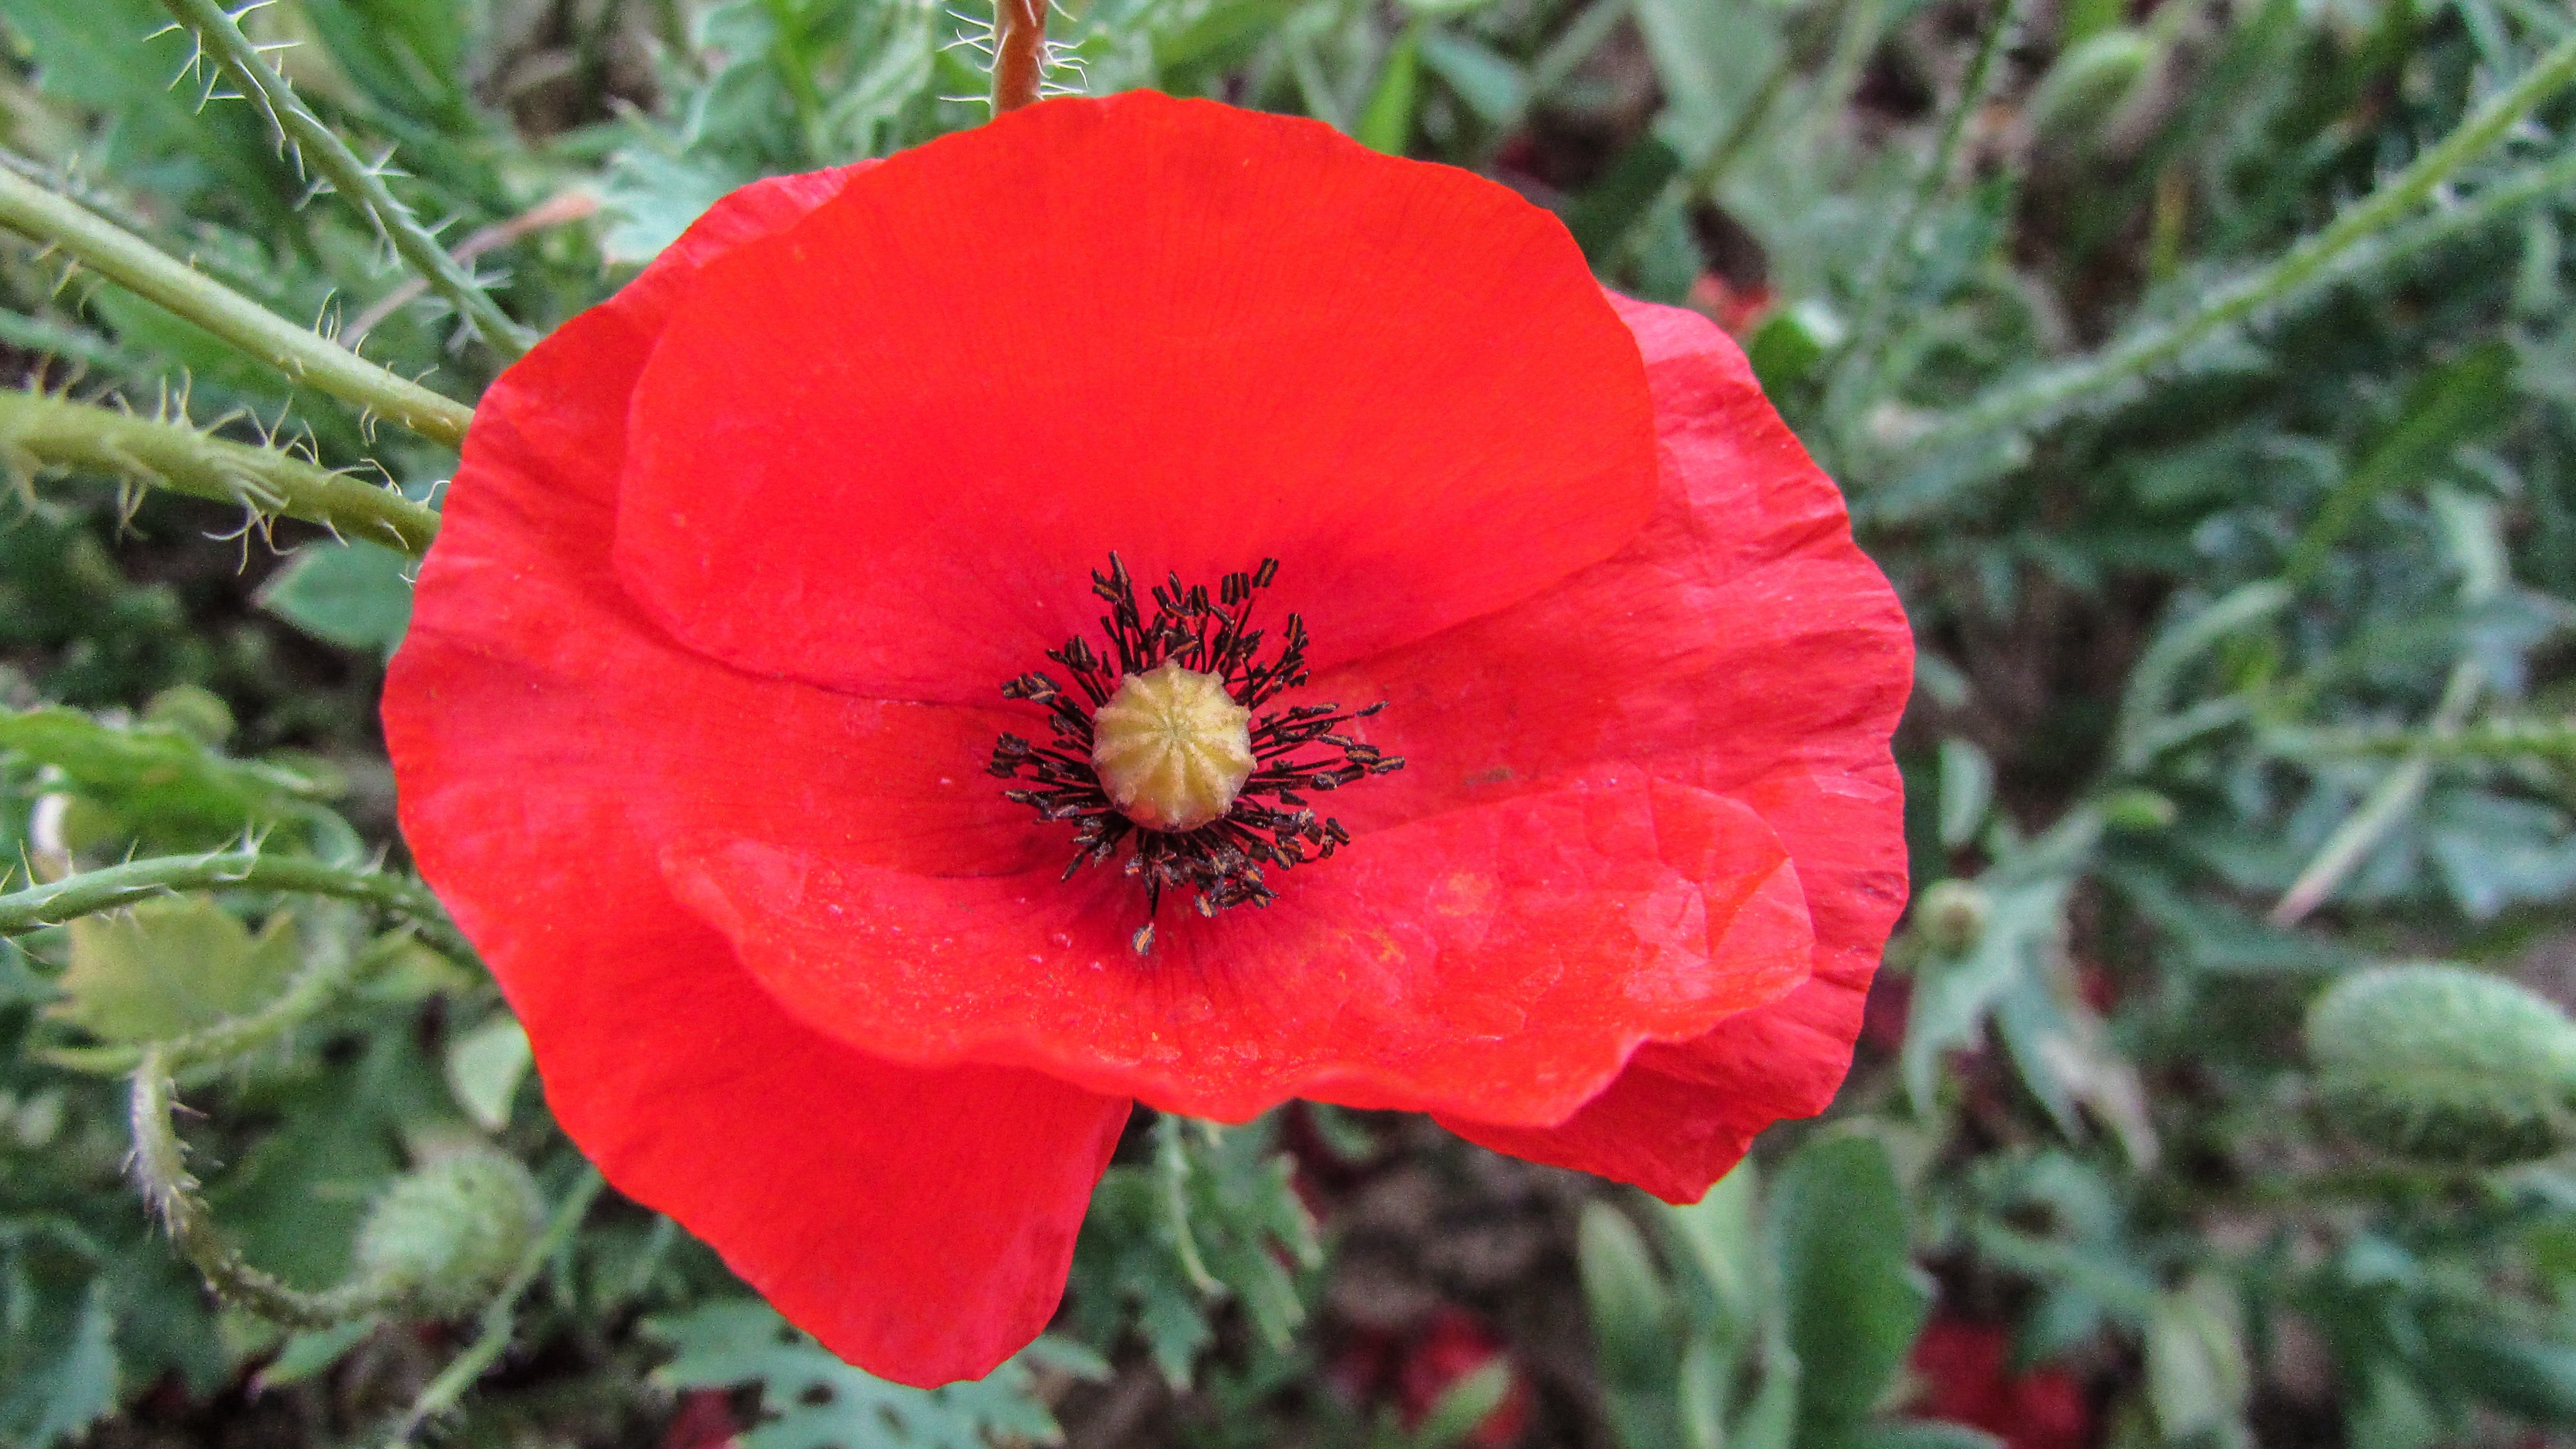
nature, blossom, plant, flower, petal, spring, red, botany, flora, wildflower, poppy, coquelicot, macro photography, flowering plant, annual plant, land plant, poppy family